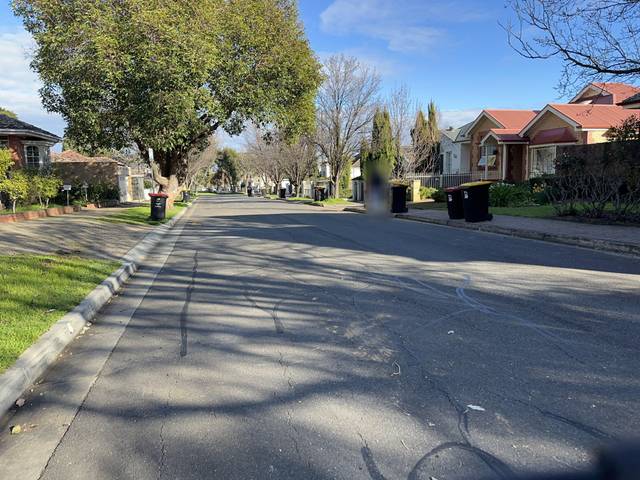
Region: Australia
Coordinates: -34.942, 138.644